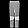
Label: Trouser